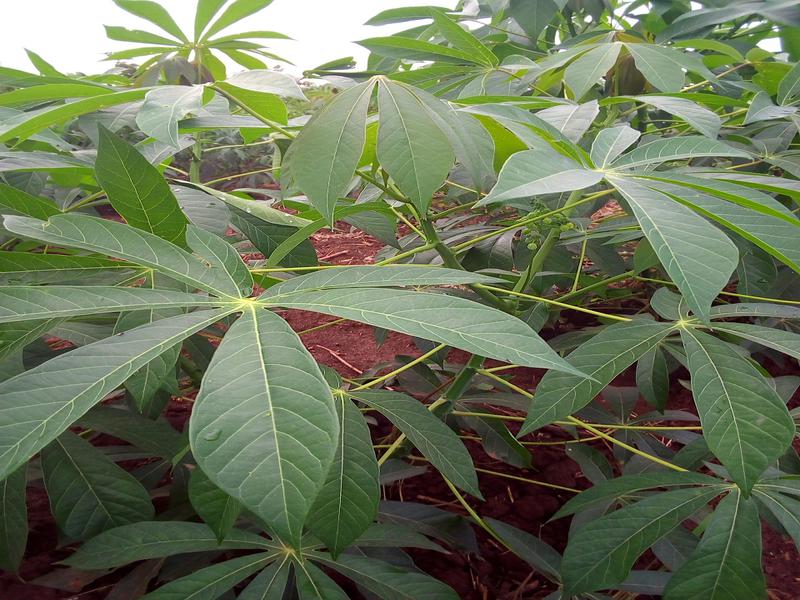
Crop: cassava
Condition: healthy